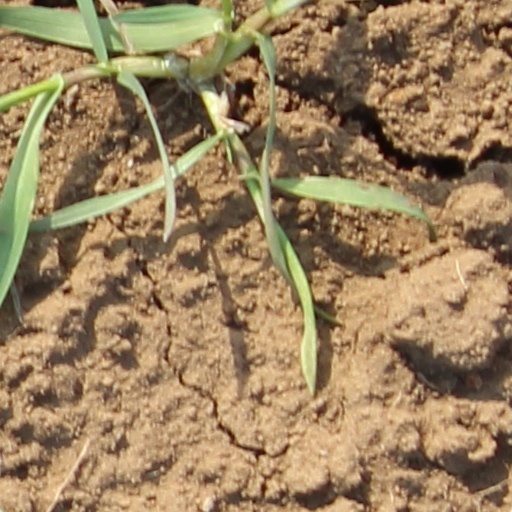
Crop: wheat